Letter to the Right Honourable the Lord Mayor of Sydney

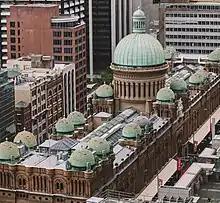
The Queen Victoria Building and its domes, the largest of which contains the letter.

The Letter to the Right Honourable the Lord Mayor of Sydney is a handwritten open letter written in November 1986 by Queen Elizabeth II during her visit to the Queen Victoria Building in Sydney, Australia. It is addressed to the Right Honourable the Lord Mayor of Sydney and all of the city's inhabitants.